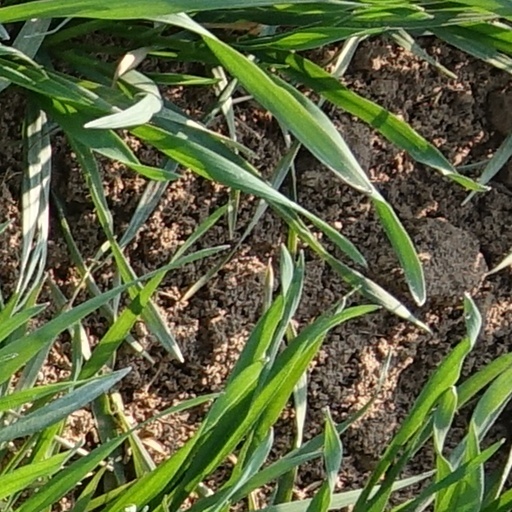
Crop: wheat